Cowl unit

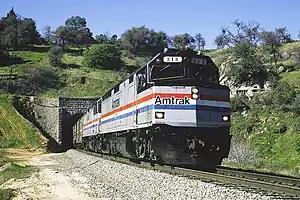
Amtrak EMD F40PH

A cowl unit is a diesel locomotive with full-width, enclosing bodywork, similar in appearance to the cab unit-style of earlier locomotives, such as the EMD F-units of the 1940s and 1950s. The term cowl unit is of North American origin, although similarly-styled locomotives exist elsewhere.